Galicia (Spain)

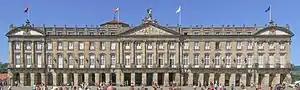
"Pazo de Raxoi", in Santiago de Compostela, seat of the presidency of the local devolved government

Galicia is quite mountainous, a fact which has contributed to isolate the rural areas, hampering communications, most notably in the inland. The main mountain range is the Macizo Galaico (Serra do Eixe, Serra da Lastra, Serra do Courel), also known as "Macizo Galaico-Leonés", located in the eastern parts, bordering with Castile and León. Noteworthy mountain ranges are O Xistral (northern Lugo), the Serra dos Ancares (on the border with León and Asturias), O Courel (on the border with León), O Eixe (the border between Ourense and Zamora), Serra de Queixa (in the center of Ourense province), O Faro (the border between Lugo and Pontevedra), Cova da Serpe (border of Lugo and A Coruña), Montemaior (A Coruña), Montes do Testeiro, Serra do Suído, and Faro de Avión (between Pontevedra and Ourense); and, to the south, A Peneda, O Xurés and O Larouco, all on the border of Ourense and Portugal.